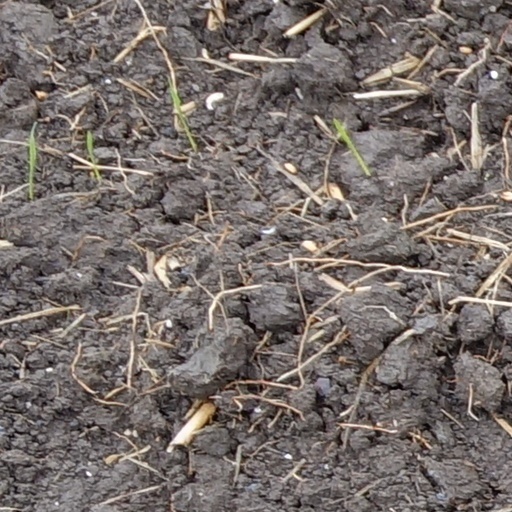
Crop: wheat